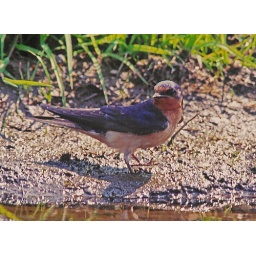
Taken at UCONN, around Horse barn hill in Mansfield CT